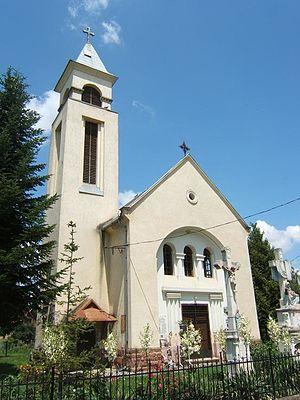
Hajmás est un village et une commune du comitat de Somogy en Hongrie.